North Irish Horse

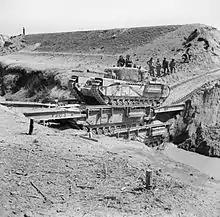

On 7 November, Lt Col Llewellen-Parker took command, and the advance northwards quickly continued. The Churchills once again proved their worth in their ability to cross natural obstacles such as rivers, mountains and the thick glutinous mud, which formed on the arable farmland during the rains and after it had been churned up by thousands of men and machines. Eventually, the regiment was granted an extended period of maintenance and rest at Riccione. On 4 December, it was again transferred, this time to the 21st Tank Brigade under the command of Brigadier David Dawnay, the former regimental commander. On 12 January, it moved into Ravenna in support of the Italian Gruppo Cremona, which was now fighting on the side of the allies.